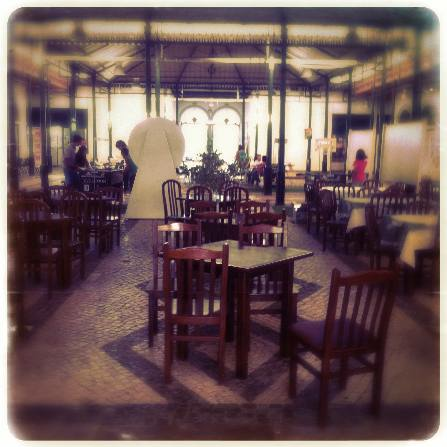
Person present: No